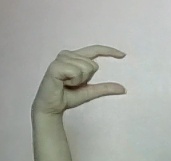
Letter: dal